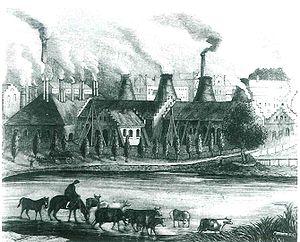
Siemianowice Śląskie est une ville minière et industrielle de Pologne située au bord de la rivière Brynica, au sud du pays dans la voïvodie de Silésie, au cœur de la région industrielle de Haute-Silésie. C'est l'un des centres centraux de la conurbation de Haute-Silésie.